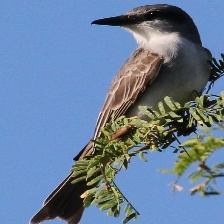
Species: GRAY KINGBIRD
Scientific name: TYRANNUS DOMINICENSIS